Enthalpy of fusion

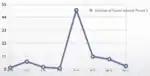
Standard enthalpy change of fusion of period three

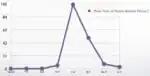
Standard enthalpy change of fusion of period two of the periodic table of elements

These values are mostly from the CRC "Handbook of Chemistry and Physics", 62nd edition. The conversion between cal/g and J/g in the above table uses the thermochemical calorie (cal) = 4.184 joules rather than the International Steam Table calorie (cal) = 4.1868 joules.